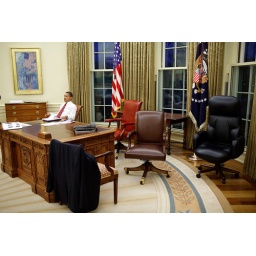
President Barack Obama tries out different desk chairs in the Oval Office...Spoiler Alert: He picks the black leather one.